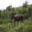
Label: deer